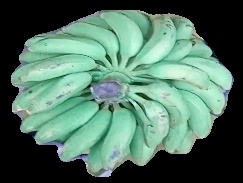
Variety: elakki-bale
Grade: grade1